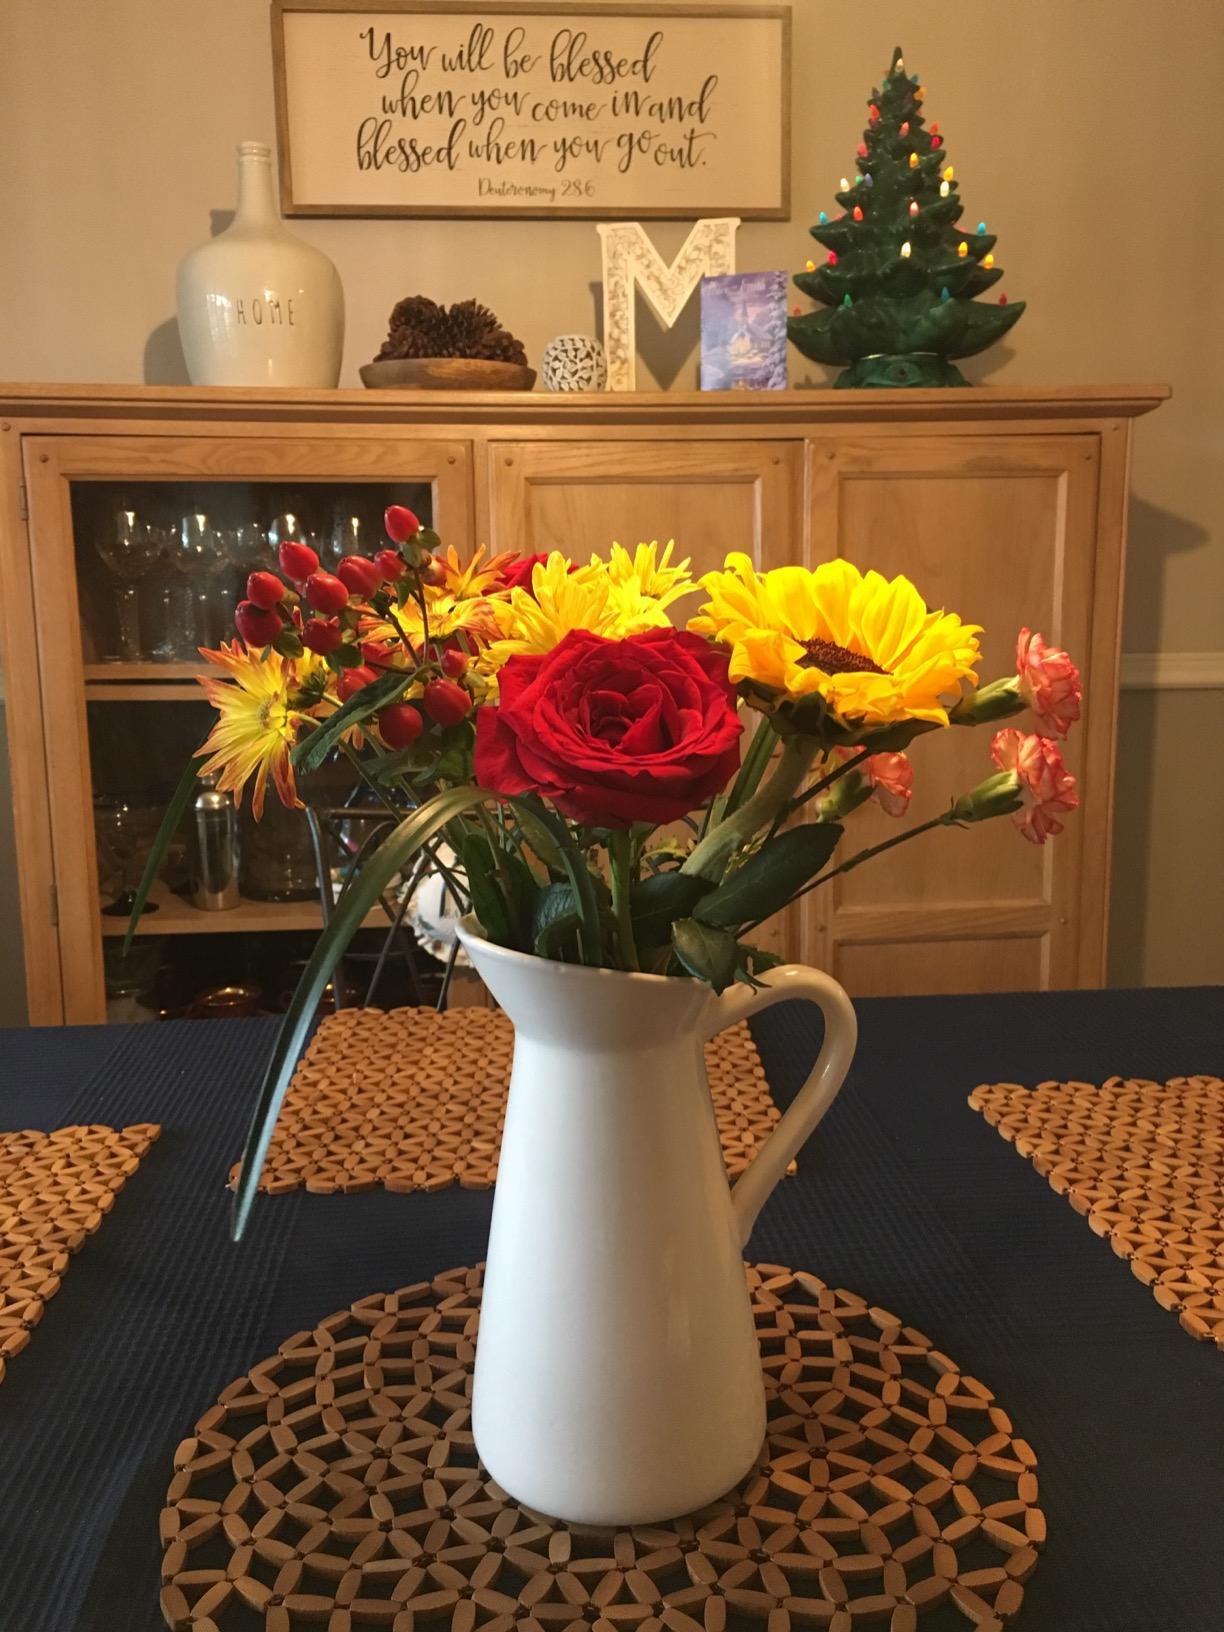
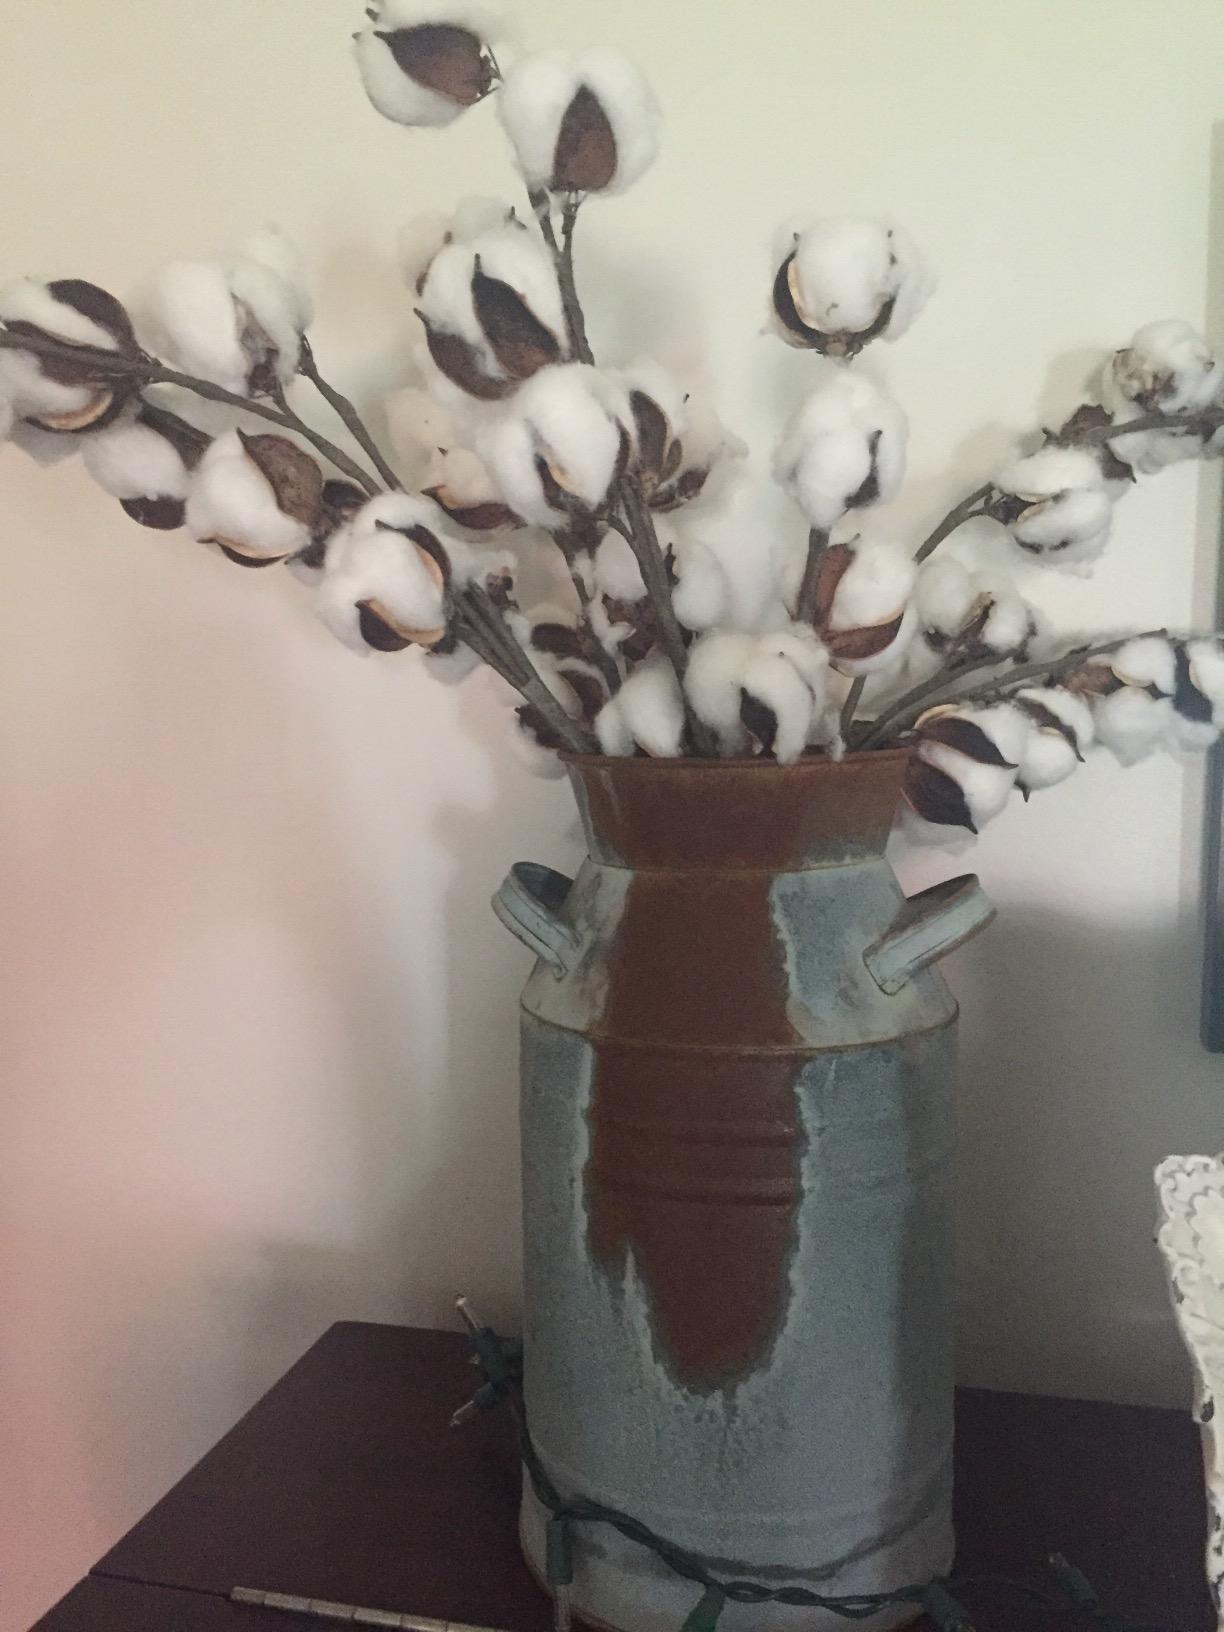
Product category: vase
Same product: no